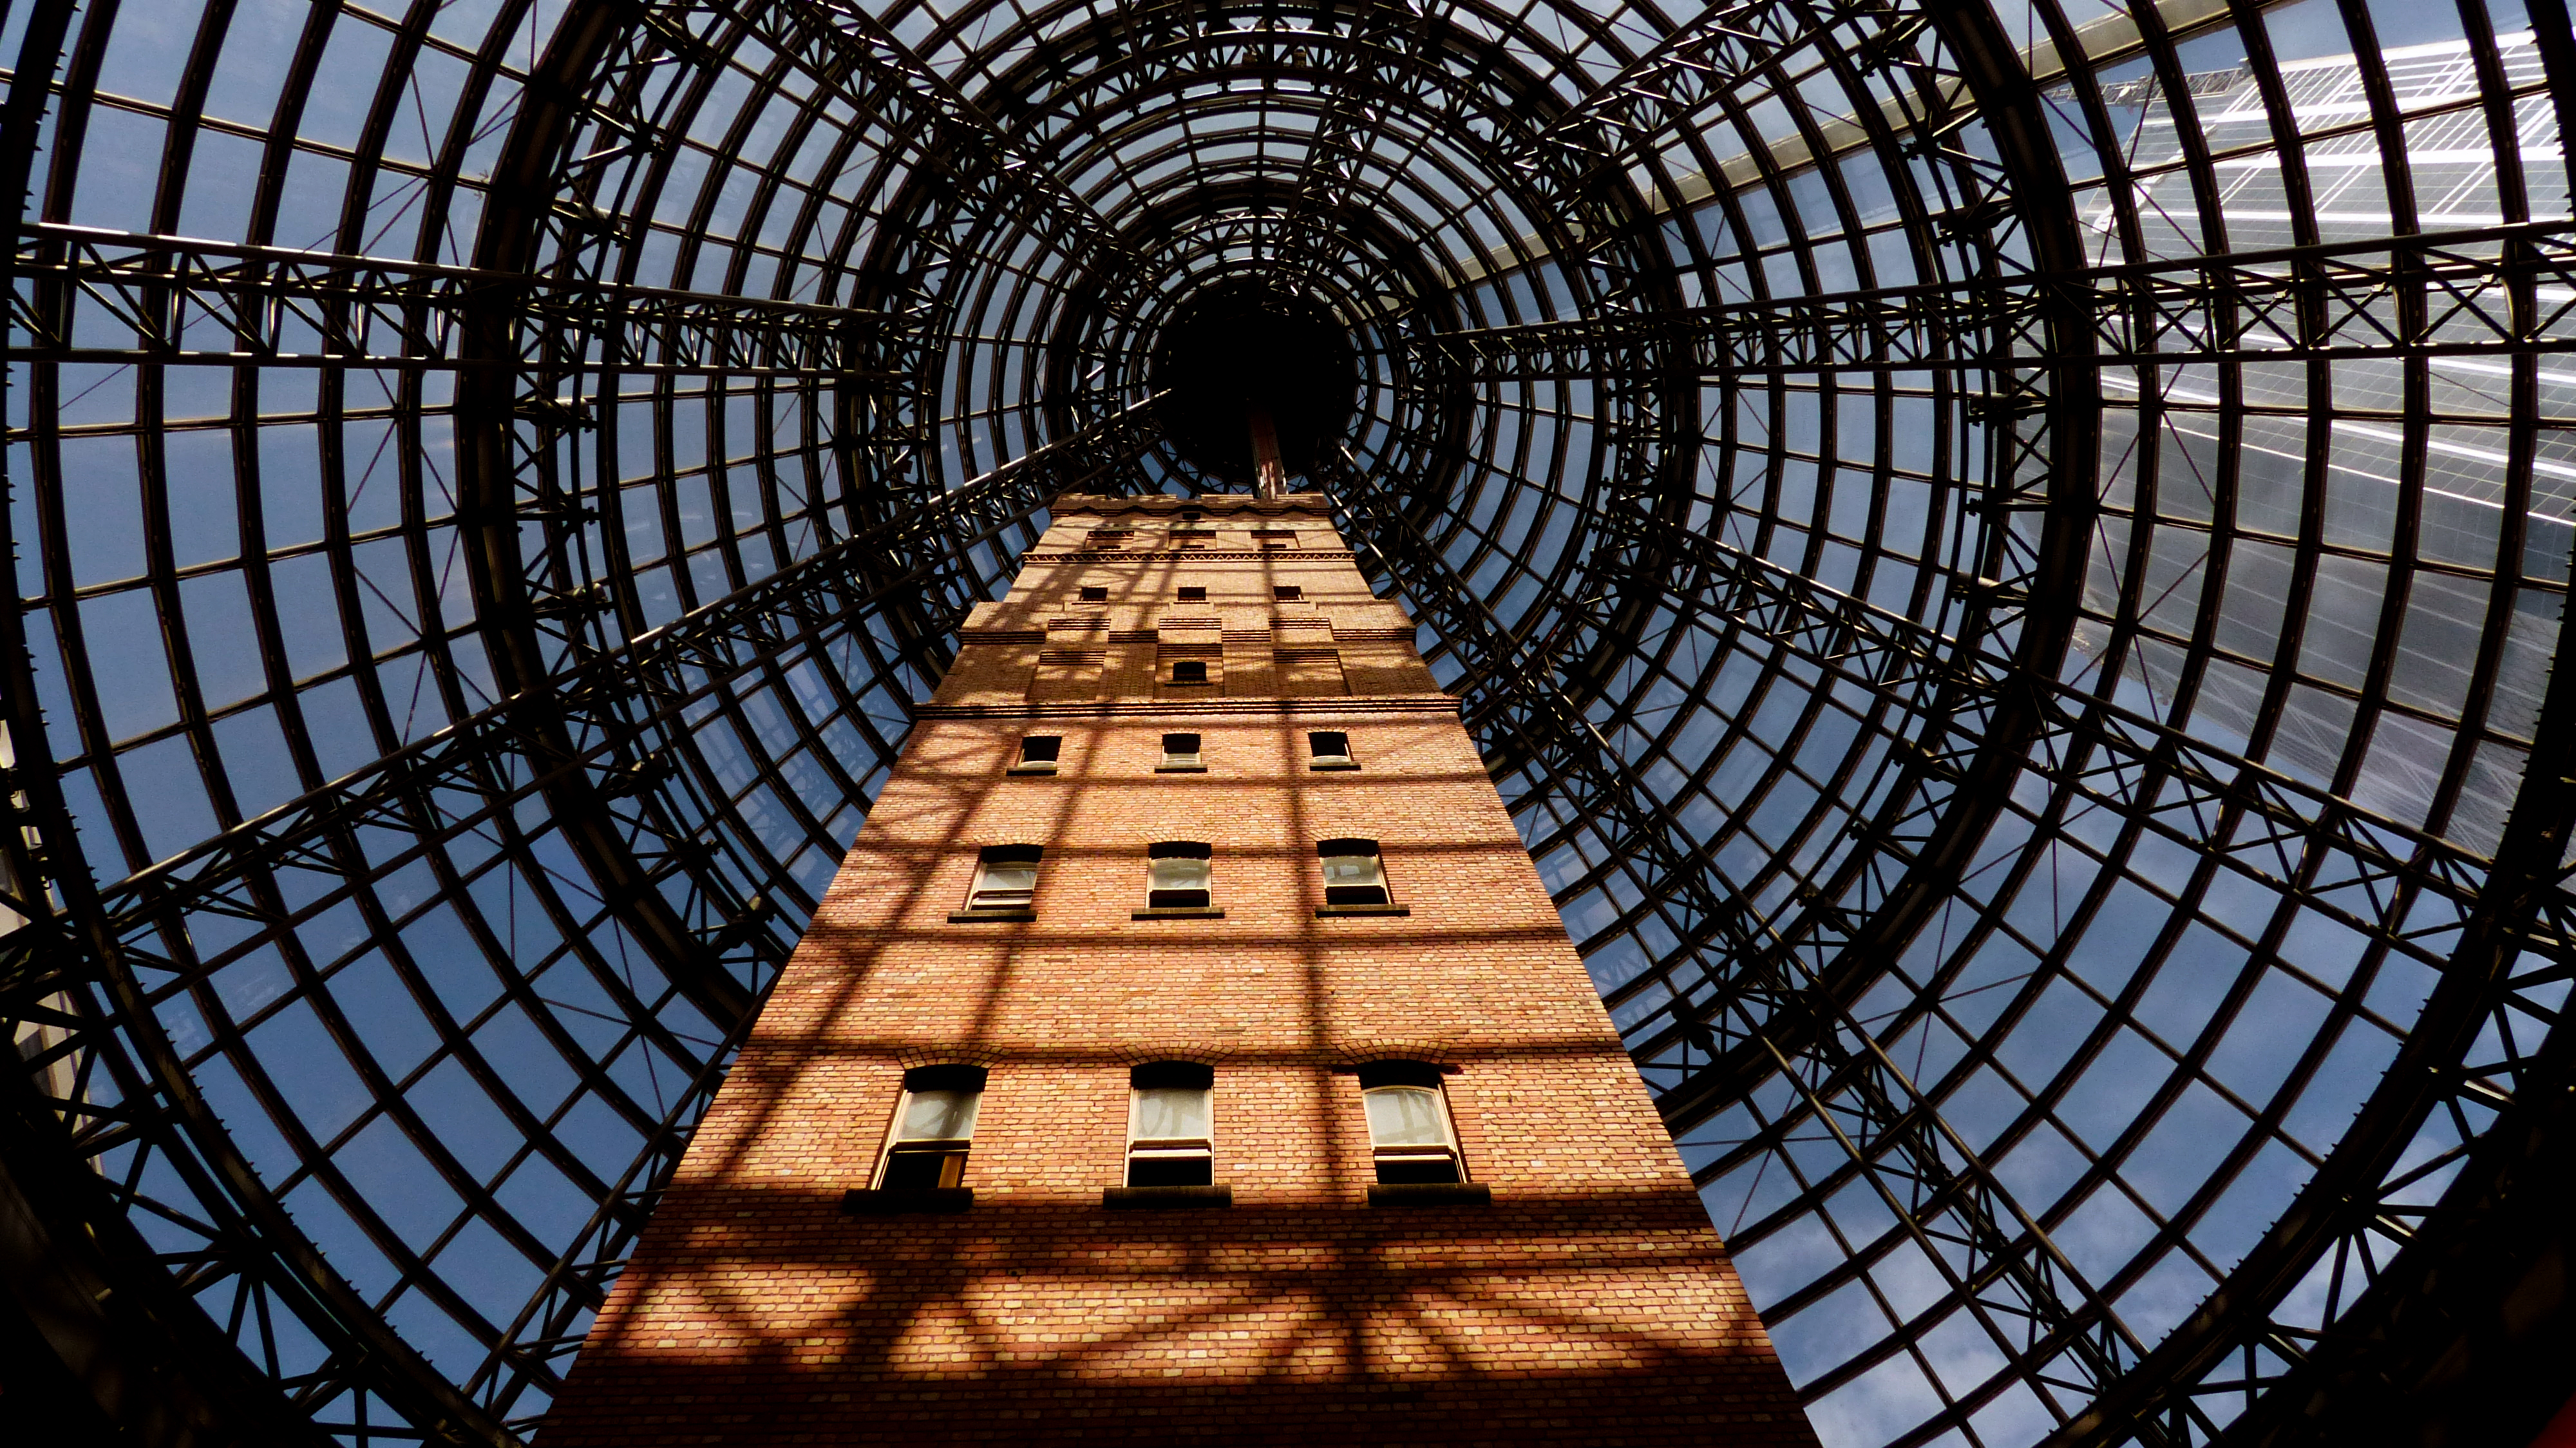
architecture, reflection, circle, bricks, symmetry, tall, up, dome, lumixfz200, melbourne, melbournearchitecture, coopsshottower